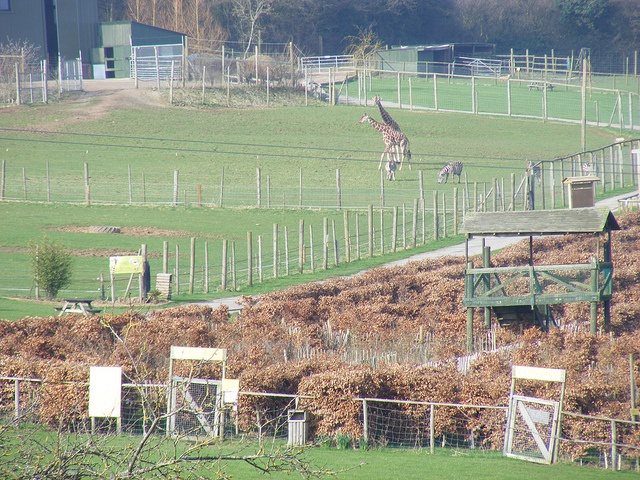
A couple of giraffe walking through a lush green field.
Two giraffes in a field enclosure from a distance
An enclosed area for giraffes. One area is for grazing.
Giraffes and grazing animals in one of several pens.
Two giraffes and a zebra in an outdoor zoo